Guggenheim Helsinki Plan

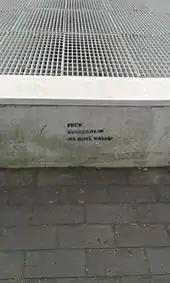
Anti-Guggenheim graffiti campaign, late 2014. The slogan reads "Fuck Guggenheim – We Have Walls".

Helsinki mayor Jussi Pajunen and deputy mayor Hannu Penttilä favored the original proposal, concluding that the museum would be an economic opportunity, based on the estimates of the Boston Consulting Group. Pajunen argued that the museum would "greatly increase tourist interest and strengthen Helsinki as a cultural city". Another deputy mayor, Tuula Haatainen, said: "By giving artists, designers and architects access to major international networks, and by promoting new types of conversations of the arts, a Guggenheim Museum in Helsinki would offer global exposure and unprecedented opportunities to practitioners in the field of visual culture in Finland as well as in the Baltic and Nordic regions in general."